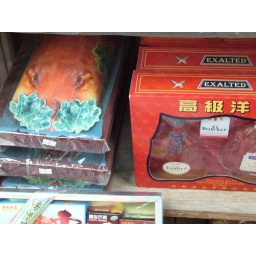
...just in case the dead get hungry. And paper whiskey and cigarettes for a post suckling pig digestif.